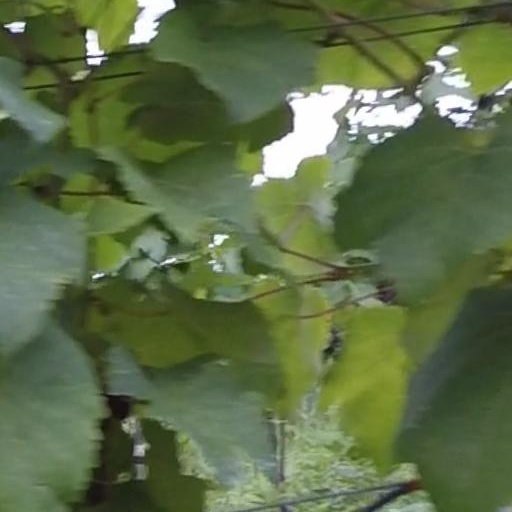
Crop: grape